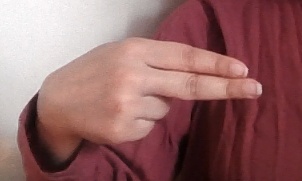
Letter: ain